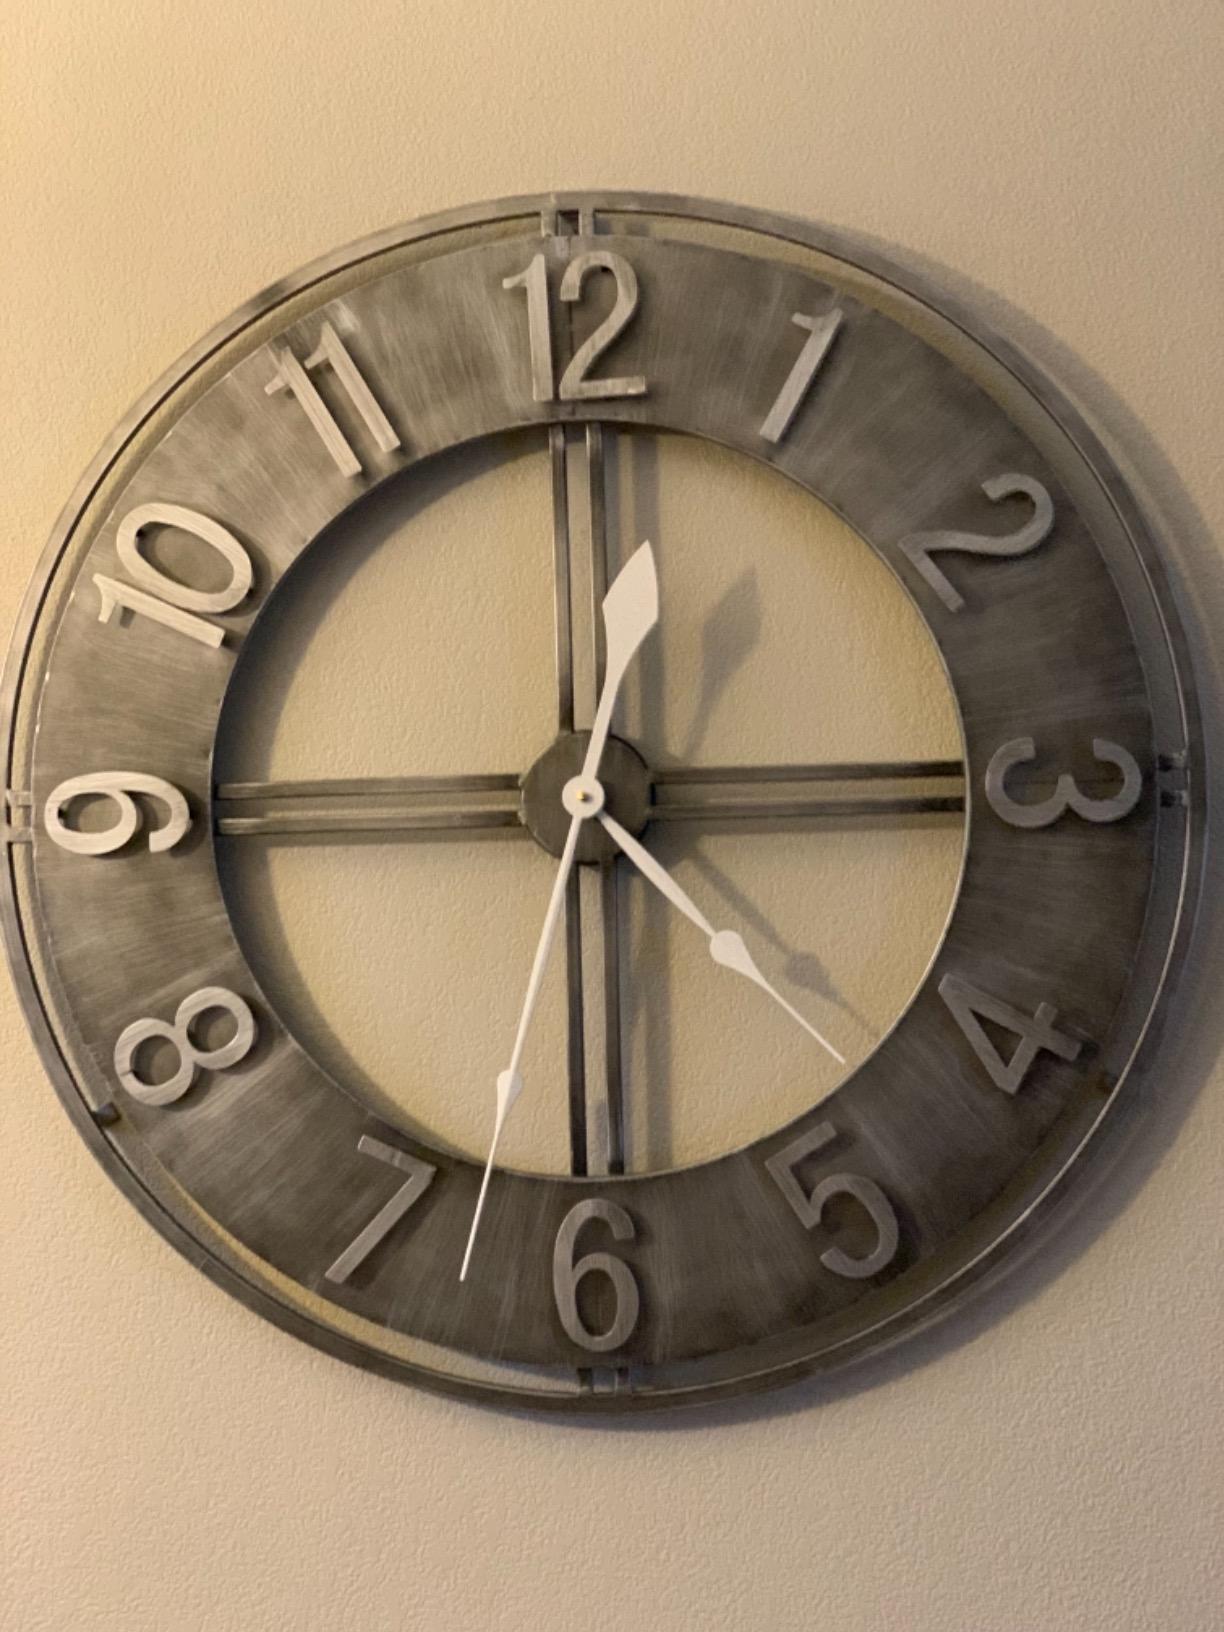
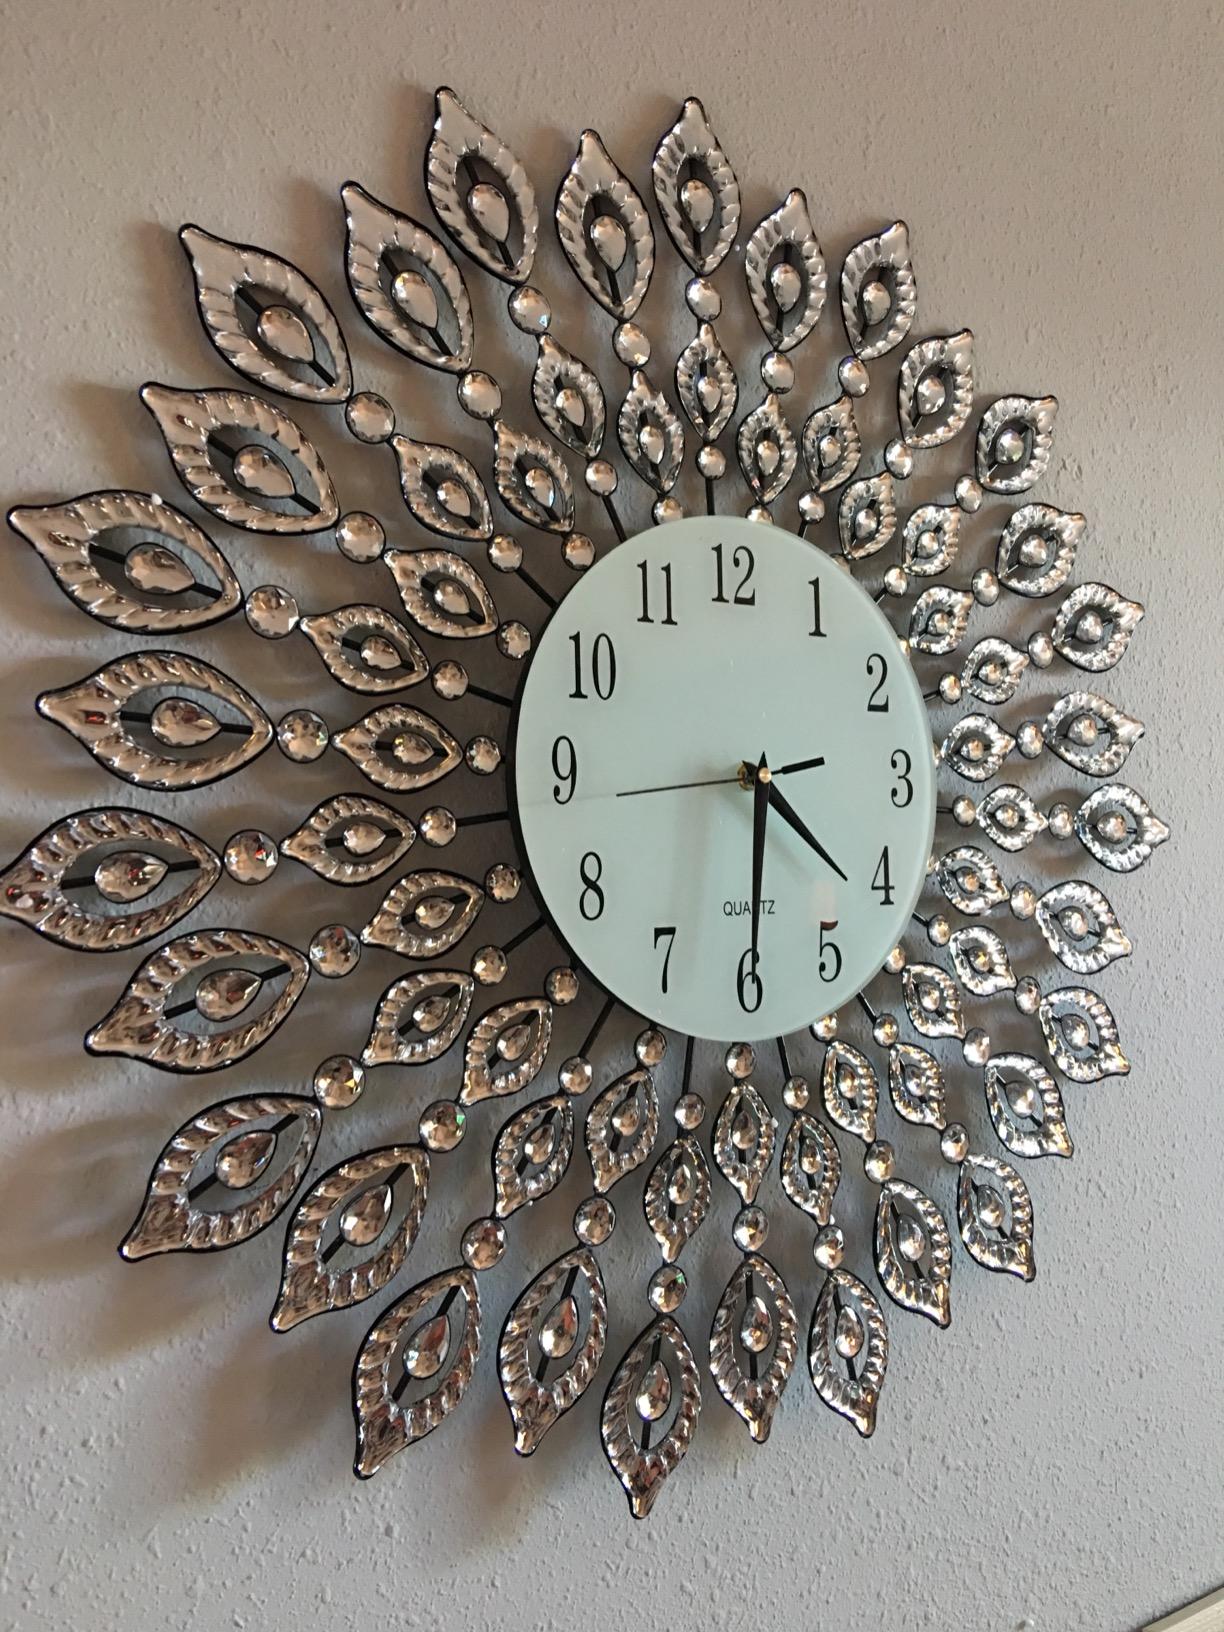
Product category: clock
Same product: no